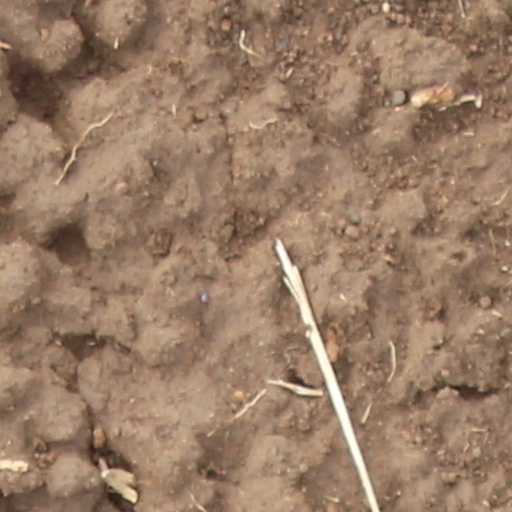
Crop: wheat